Battle of Paris (1814)

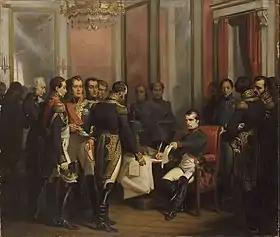
"The Abdication of Napoleon" was painted in 1843 by François Bouchot.

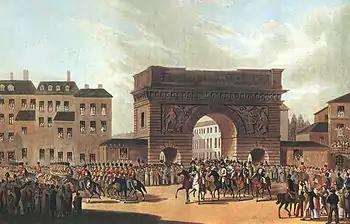
Russian army enters Paris

The French order of battle is listed in the following table. It shows that there were 25,526 regular army troops. In addition, the National Guards numbered 12,000 but only about half were armed with muskets; most of the weapons were distributed between 27 and 30 March.